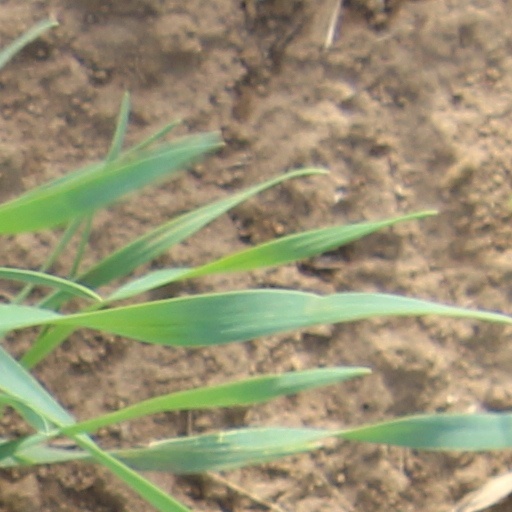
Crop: wheat